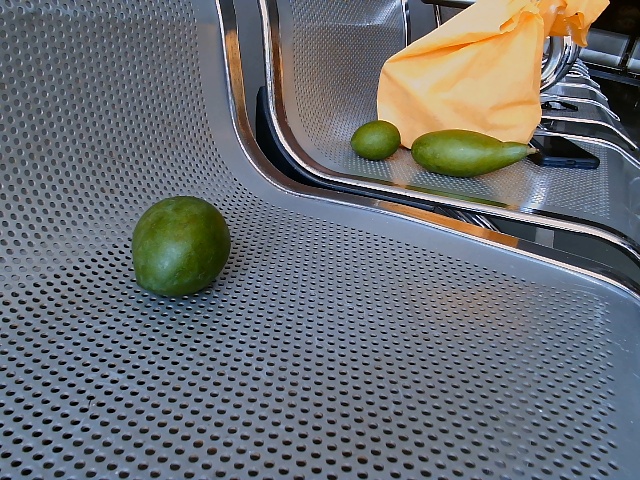
Label: Raw_Mango